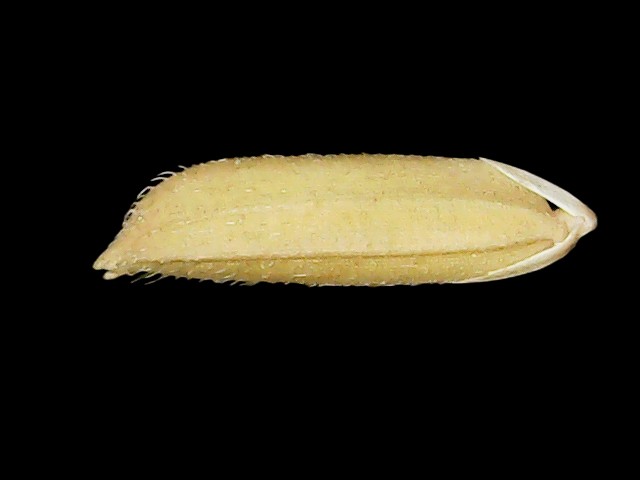
Rice variety: Binadhan21